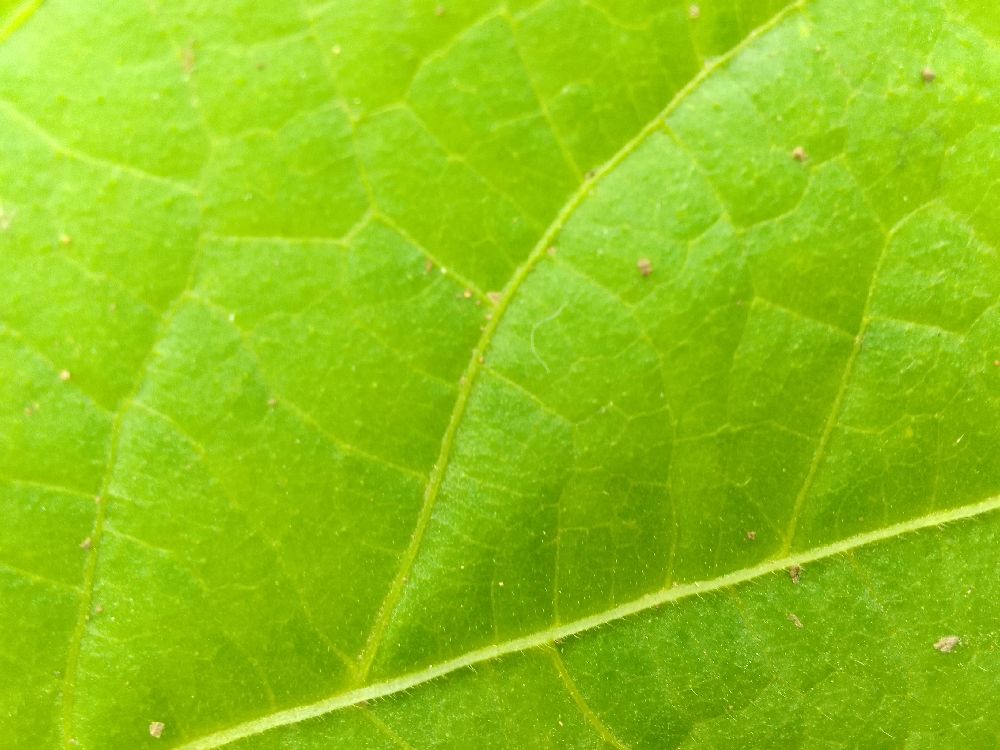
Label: healthy